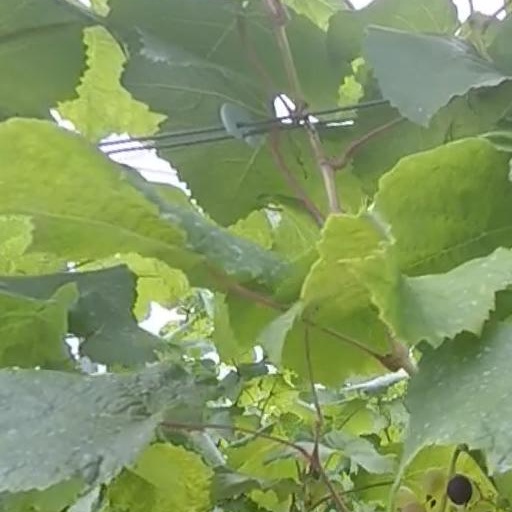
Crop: grape